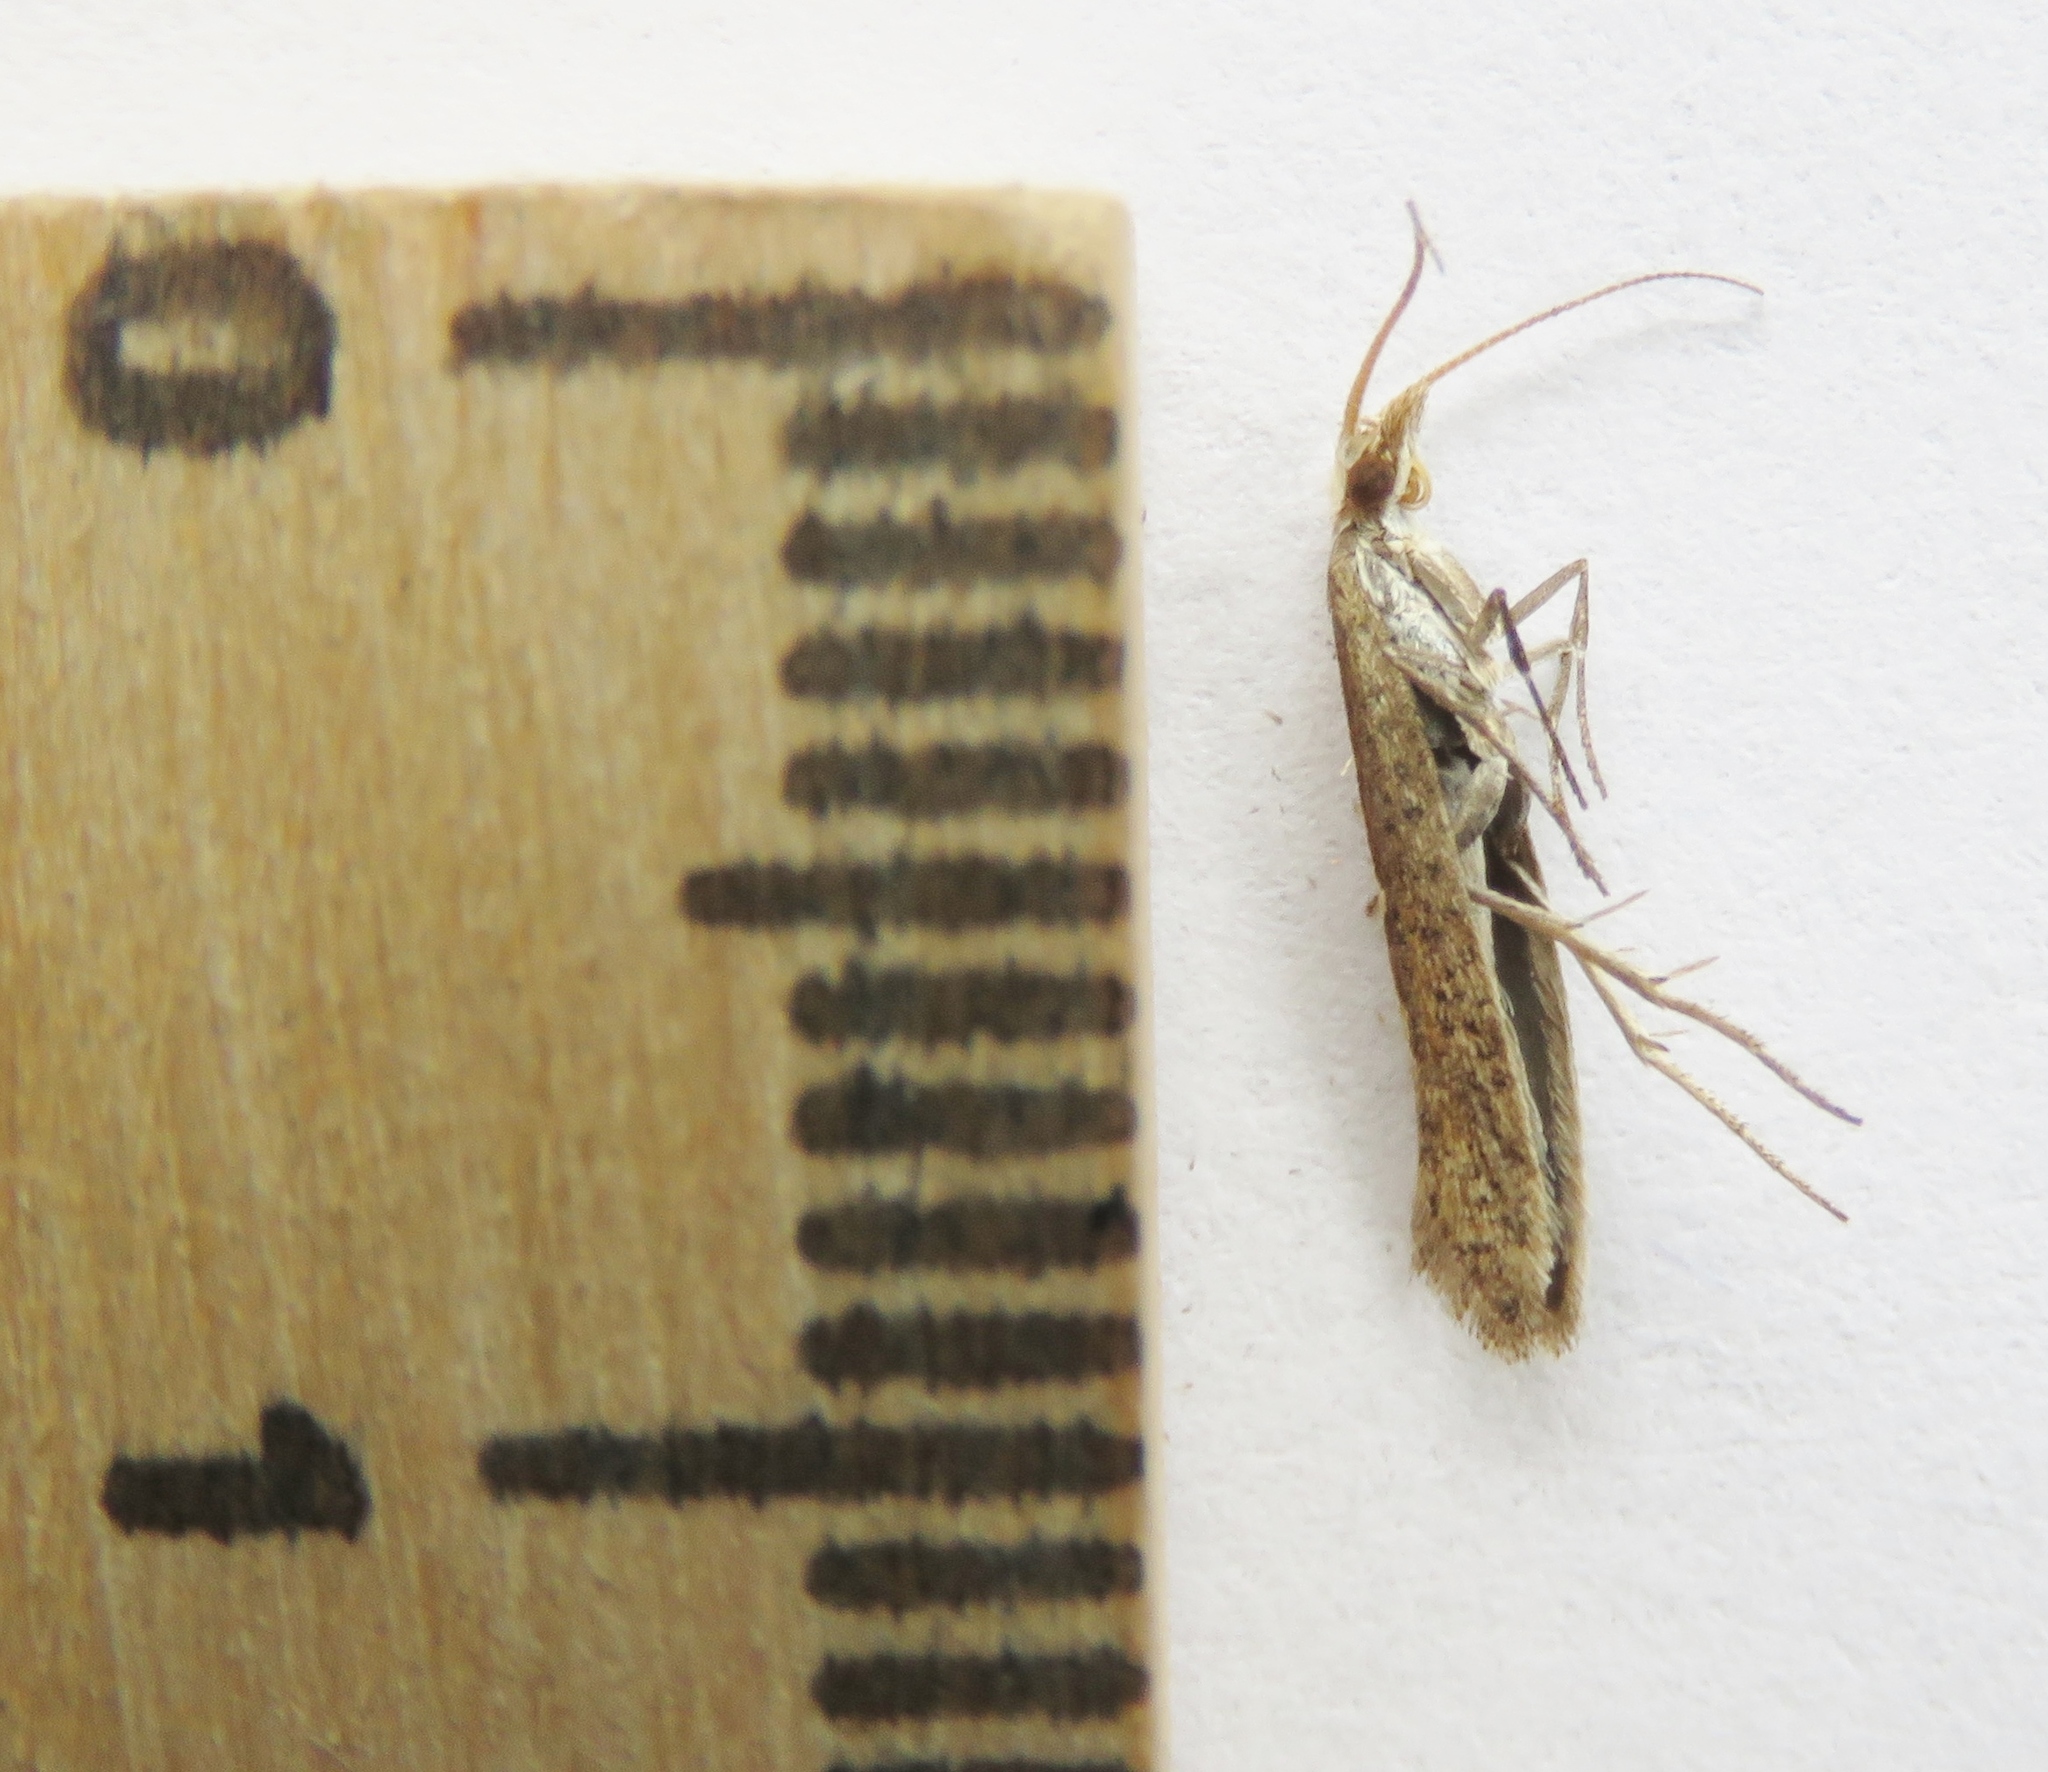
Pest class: diamondback_moth